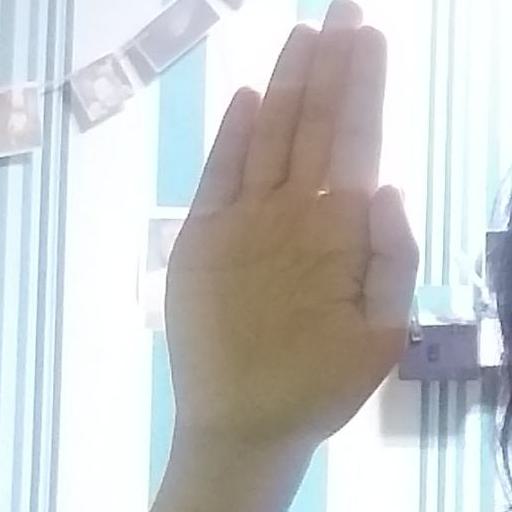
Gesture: stop